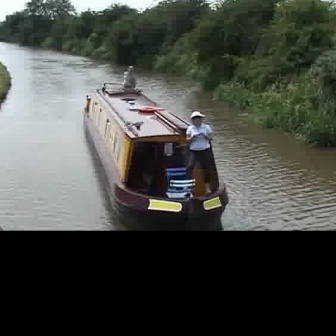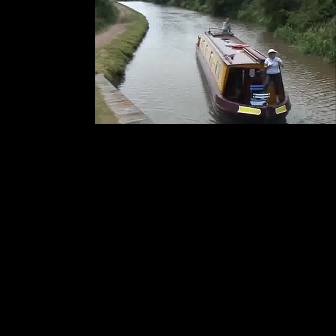
  Please identify the target specified by the bounding box [80,81,227,228] in the first image and locate it in the second image. Return the coordinates in [x_min,y_min,x_max,y_max] format.
Answer: [195,27,290,122]